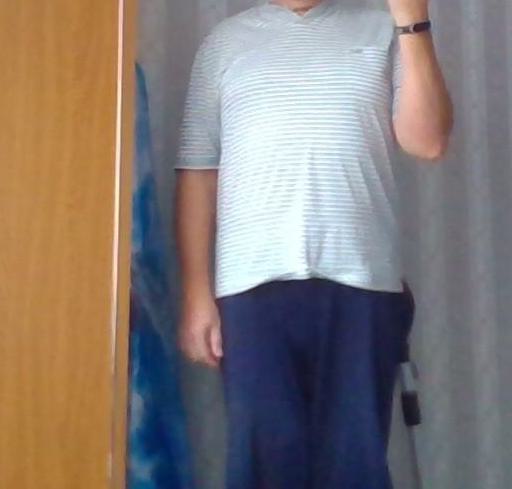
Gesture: no_gesture